Nuclear labor issues

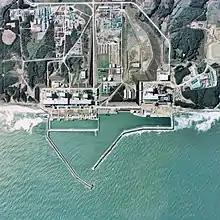
Fukushima I NPP 1975

Between 1949 and 1989, over 4,000 uranium mines in the Four Corners region produced more than 225,000,000 tons of uranium ore. This activity impacted on a large number of Native American nations, including the Laguna, Navajo, Zuni, Southern Ute, Ute Mountain, Hopi, Acoma and other Pueblo cultures. Many of these peoples worked in the mines, mills and processing plants in New Mexico, Arizona, Utah and Colorado. These workers were not only poorly paid, they were seldom informed of dangers nor were they given appropriate protective gear. The government, mine owners, scientific, and health communities were all well aware of the hazards of working with radioactive materials at this time. Due to the Cold War demand for increasingly destructive and powerful nuclear weapons, these laborers were both exposed to and brought home large amounts of radiation in the form of dust on their clothing and skin. Epidemiological studies of the families of these workers have shown increased incidents of radiation-induced cancers, miscarriages, cleft palates and other birth defects. The extent of these genetic effects on indigenous populations and the extent of DNA damage remains to be resolved. Uranium mining on the Navajo reservation continues to be a disputed issue as former Navajo mine workers and their families continue to suffer from health problems.